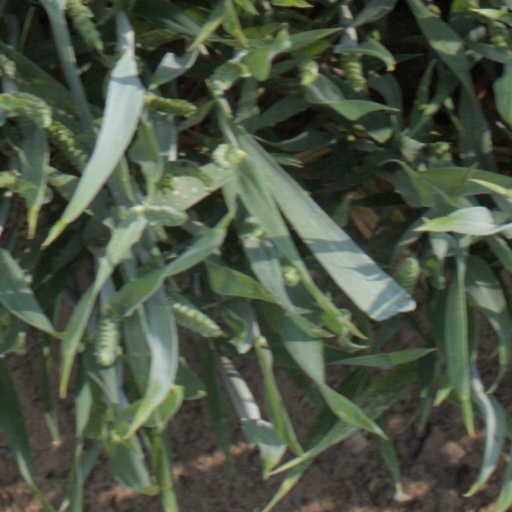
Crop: wheat